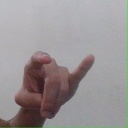
अक्षर: च